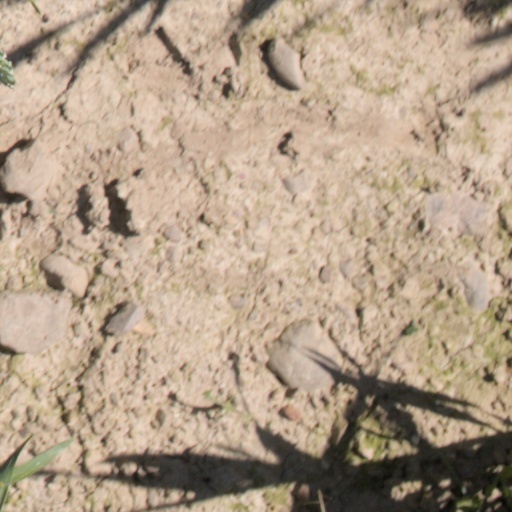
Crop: wheat